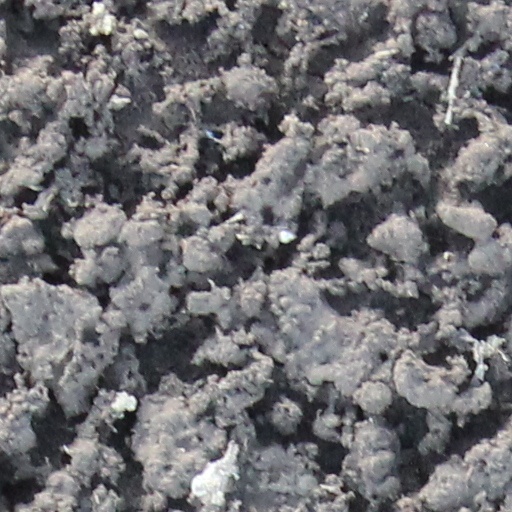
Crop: wheat